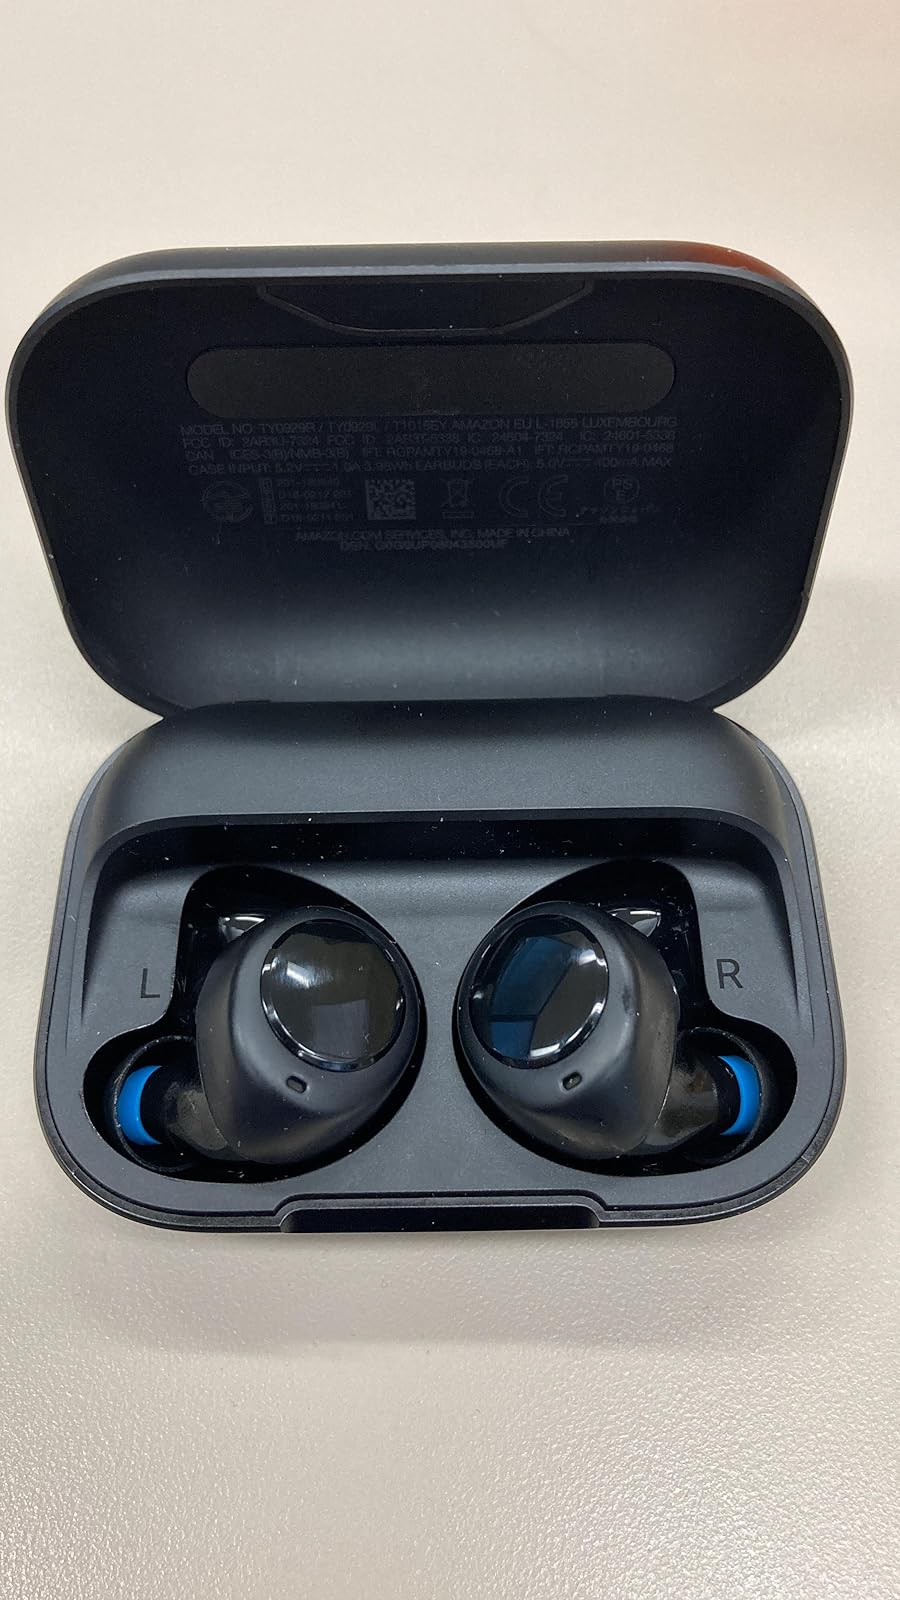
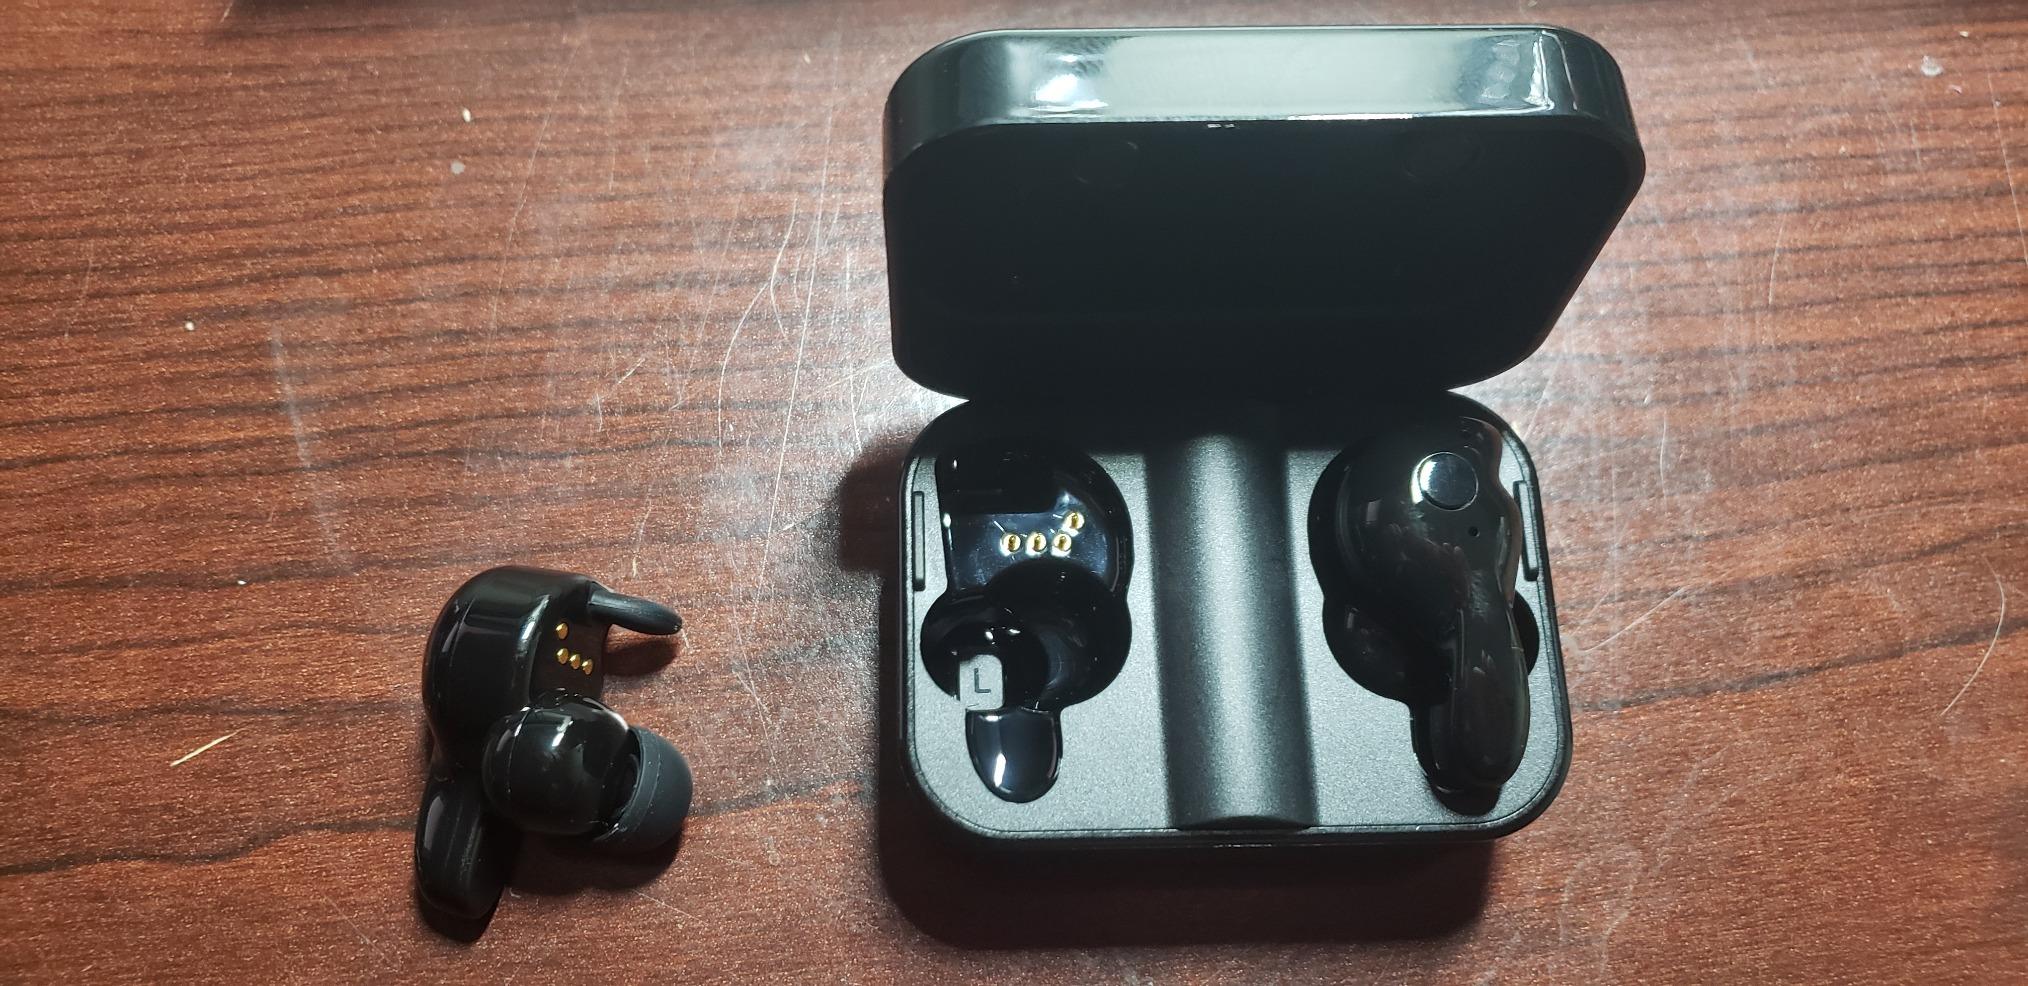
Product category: earbuds
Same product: no